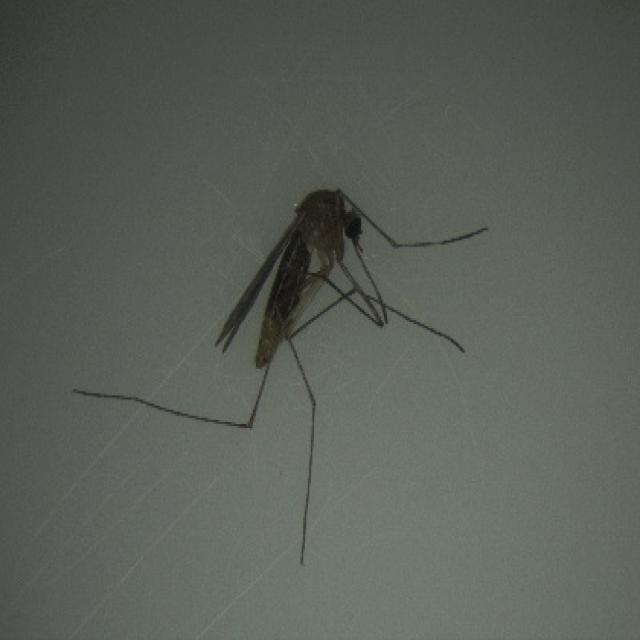
Species: culex_pipiens